IllumiNations: Reflections of Earth

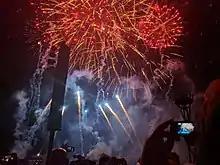
Fourth of July tag, seen in 2017

The show was shown around 10:00 PM and after the show, the song "Yankee Doodle" played and fireworks shoot up from the roof and back of the American Adventure Pavilion, beginning "The Heartbeat of Freedom" tag. More fireworks in the lagoon were synchronized as if fireworks were marching along with the drumbeat. Then "Stars and Stripes Forever" played. The Earth Barge displayed images of American independence during a flute solo. Then a barrage of fireworks were launched during the finale, which created a smokescreen. As the music ended, the smoke had been cleared out. The style was altered in 2006 as selected songs were played for the 230th year of US independence. At the end, the song "The Battle Hymn of the Republic" was heard, and the American pavilion lit up as fireworks shot up from the behind the American pavilion. Just before the end of the tag, hundreds of fireworks shot up in the lagoon as the show ended. At the tag's conclusion, "God Bless the USA" was played, the American pavilion was outlined, and the Earth Barge displayed the US flag. The laser projection in the US pavilion (projecting to Spaceship Earth) displayed "Happy Birthday America: Celebrating (number) Years of Freedom". More than 2000 shells were launched from 32 barges for this tag. The tag returned on July 4, 2022, after the regular performance of "Harmonious". The tag returned on July 4, 2023, after the regular performance of "Epcot Forever". The tag returned on July 4, 2024, after the regular performance of "".